Knuth Prize

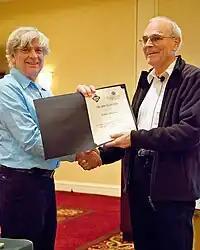
Gary Miller presents Volker Strassen with the 2008 Knuth Prize at SODA 2009.

The Donald E. Knuth Prize is a prize for outstanding contributions to the foundations of computer science, named after the American computer scientist Donald E. Knuth.